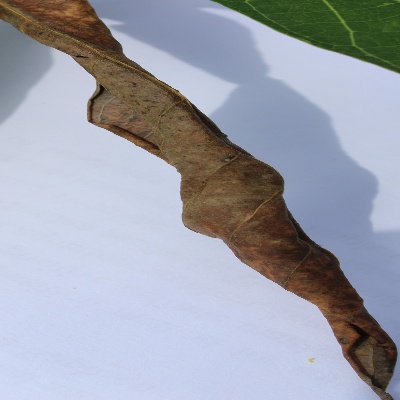
Crop: Cassava
Condition: bacterial blight